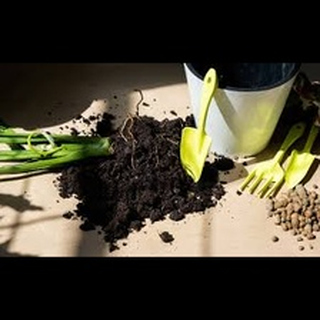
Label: wheat_common_root_rot